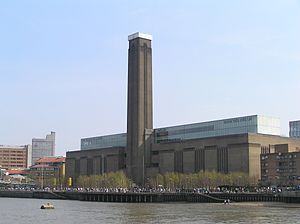
Tate Modern
Tate Modern set udefra
Tate Modern er Det Forenede Kongeriges nationale museum for moderne kunst i London og er sammen med Tate Britain, Tate Liverpool og Tate St. Ives en del af Tate Gallery.